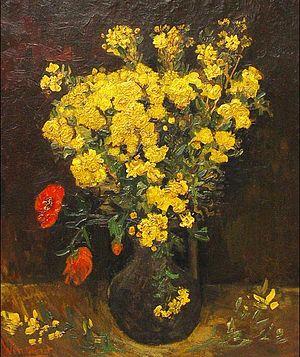
Le Musée Mohamed Mahmoud Khalil est un musée situé au Caire en Égypte, dans le quartier de Gizeh, qui comprend des œuvres d'art principalement françaises et datant du XIXᵉ siècle.